280 Broadway

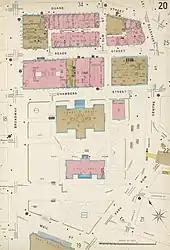
Map of the area in 1905

280 Broadway is in the Civic Center neighborhood of Lower Manhattan in New York City. It occupies the western section of the city block bounded by Broadway to the west, Reade Street to the north, Elk Street to the east, and Chambers Street to the south. The land lot is rectangular, running along Broadway, Reade Street, and Chambers Street. Nearby buildings and locations include Tower 270 to the southwest; the Broadway–Chambers Building and 287 Broadway to the west; the Ted Weiss Federal Building to the north; the African Burial Ground National Monument to the northeast; 49 Chambers and the Surrogate's Courthouse to the east; and Tweed Courthouse, New York City Hall, and City Hall Park to the south.